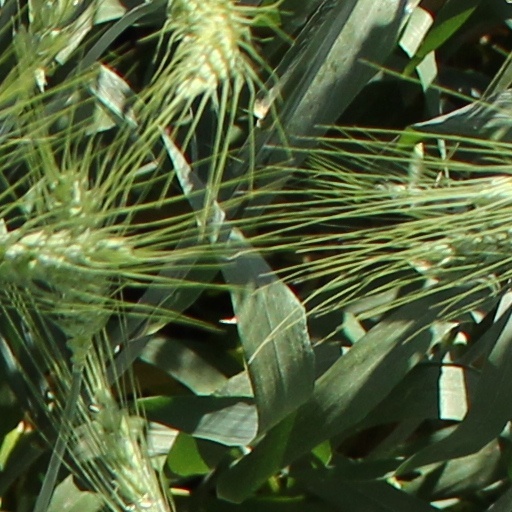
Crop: wheat